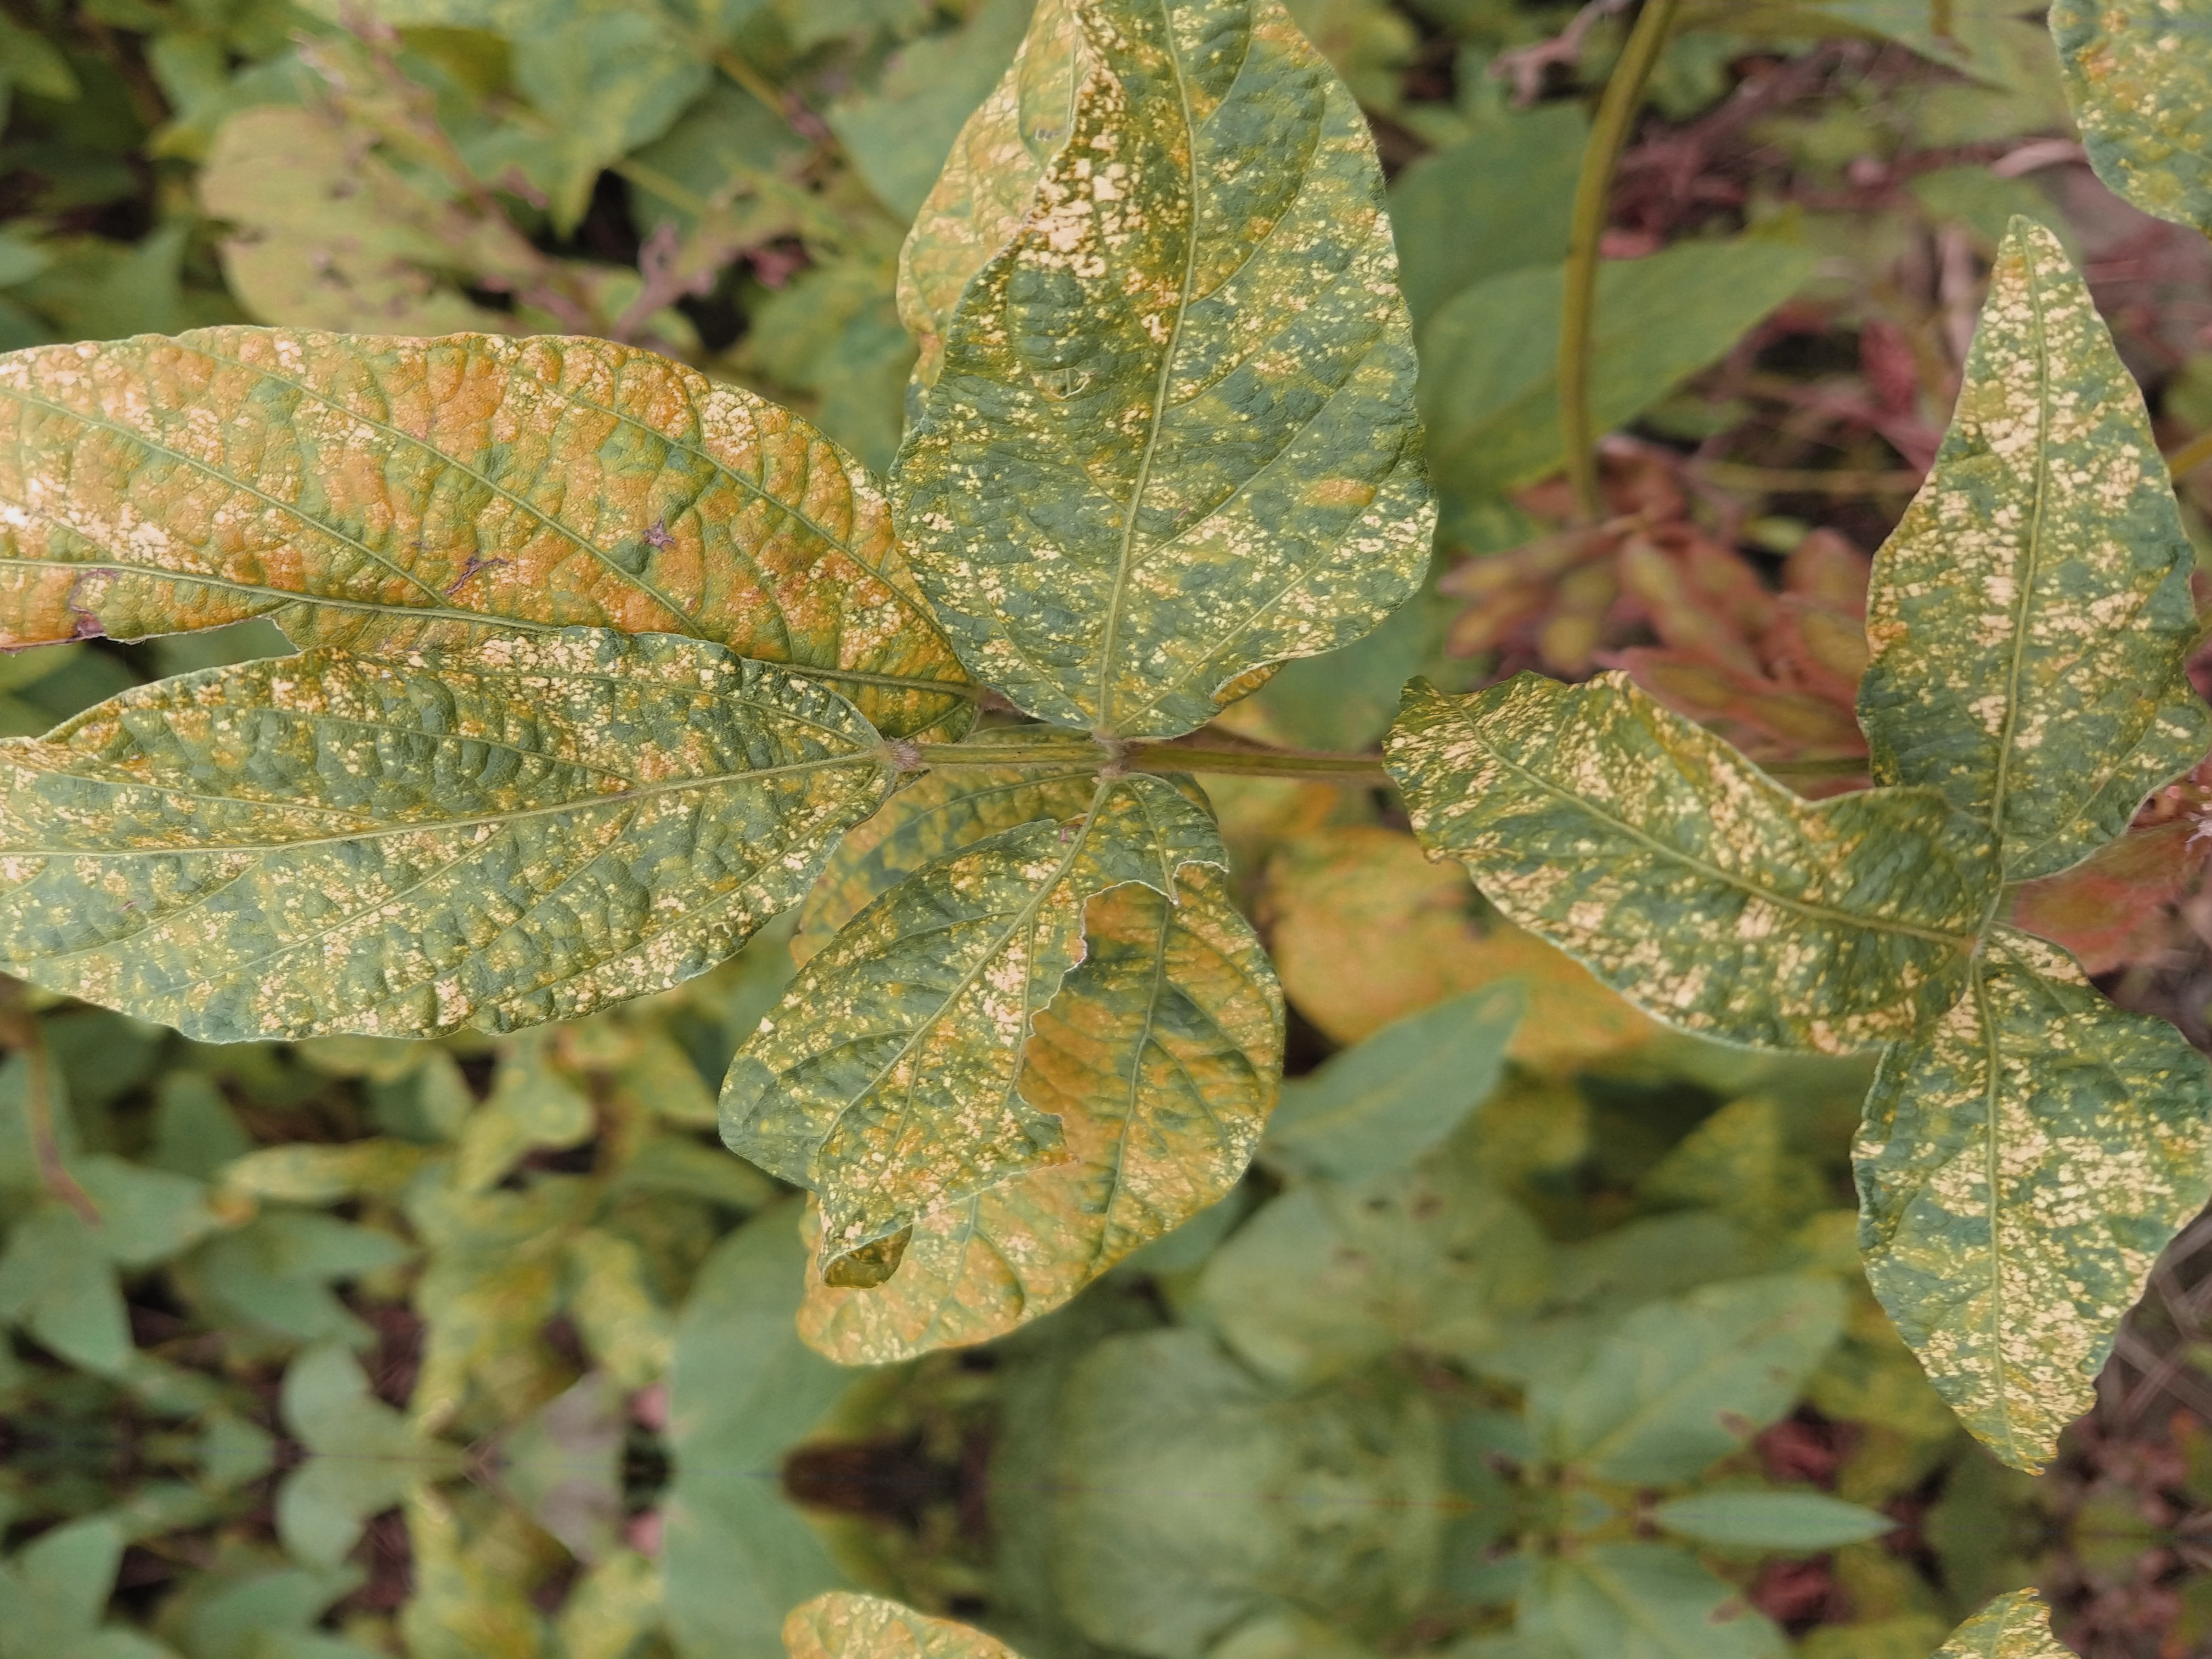
Label: Disease